Ethernet

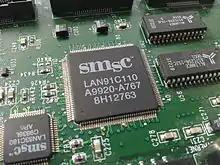
A close-up of the SMSC LAN91C110 (SMSC 91x) chip, an embedded Ethernet chip

The Ethernet physical layer evolved over a considerable time span and encompasses coaxial, twisted pair and fiber-optic physical media interfaces, with speeds from to . The first introduction of twisted-pair CSMA/CD was StarLAN, standardized as 802.3 1BASE5. While 1BASE5 had little market penetration, it defined the physical apparatus (wire, plug/jack, pin-out, and wiring plan) that would be carried over to 10BASE-T through 10GBASE-T.